Goodbye to Language

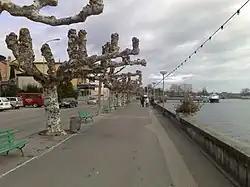
Scenes from the film were shot on the Nyon lake front off of Lake Geneva.

Godard first announced plans for the film during the 2010 Cannes Film Festival, when he said its title would be "Adieu au langage". In a November 2010 interview, he joked that he wanted to cast Humphrey Bogart and Ava Gardner, and said, "it's about a man and his wife who no longer speak the same language. The dog they take on walks then intervenes and speaks." He also revealed his interest in 3D and the possibility of using his own dog in the film. Godard initially wanted to cast major stars in the lead roles and asked Sophie Marceau and Vincent Cassel to play the couple. Cassel refused and Godard decided to use unknown actors instead. That year Godard had contemplated retirement, but according to his longtime cinematographer Fabrice Aragno, "he cannot live without making films."